Clarence Hobart

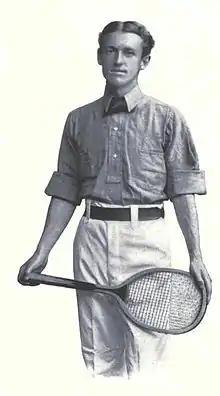

Clarence Hobart (June 27, 1870 – August 2, 1930) was a tennis player from the United States. He was a six-time champion at the U.S. National Championships, winning three titles in men's doubles in 1890, 1893 and 1894 and three others in mixed doubles in 1892, 1893 and 1905. Hobart also reached the Challenge Round in the Gentlemen's Singles in 1891, finishing runner-up.